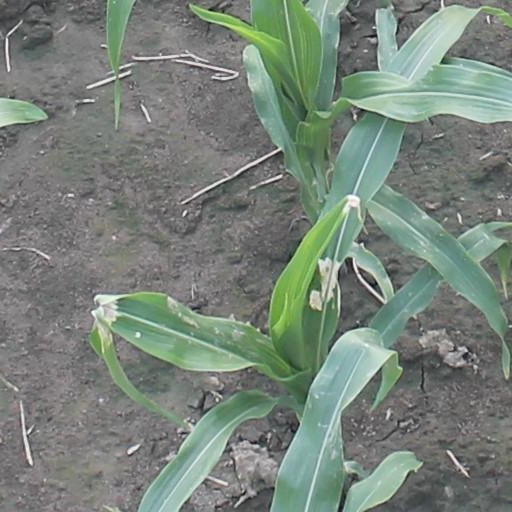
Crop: maize; corn